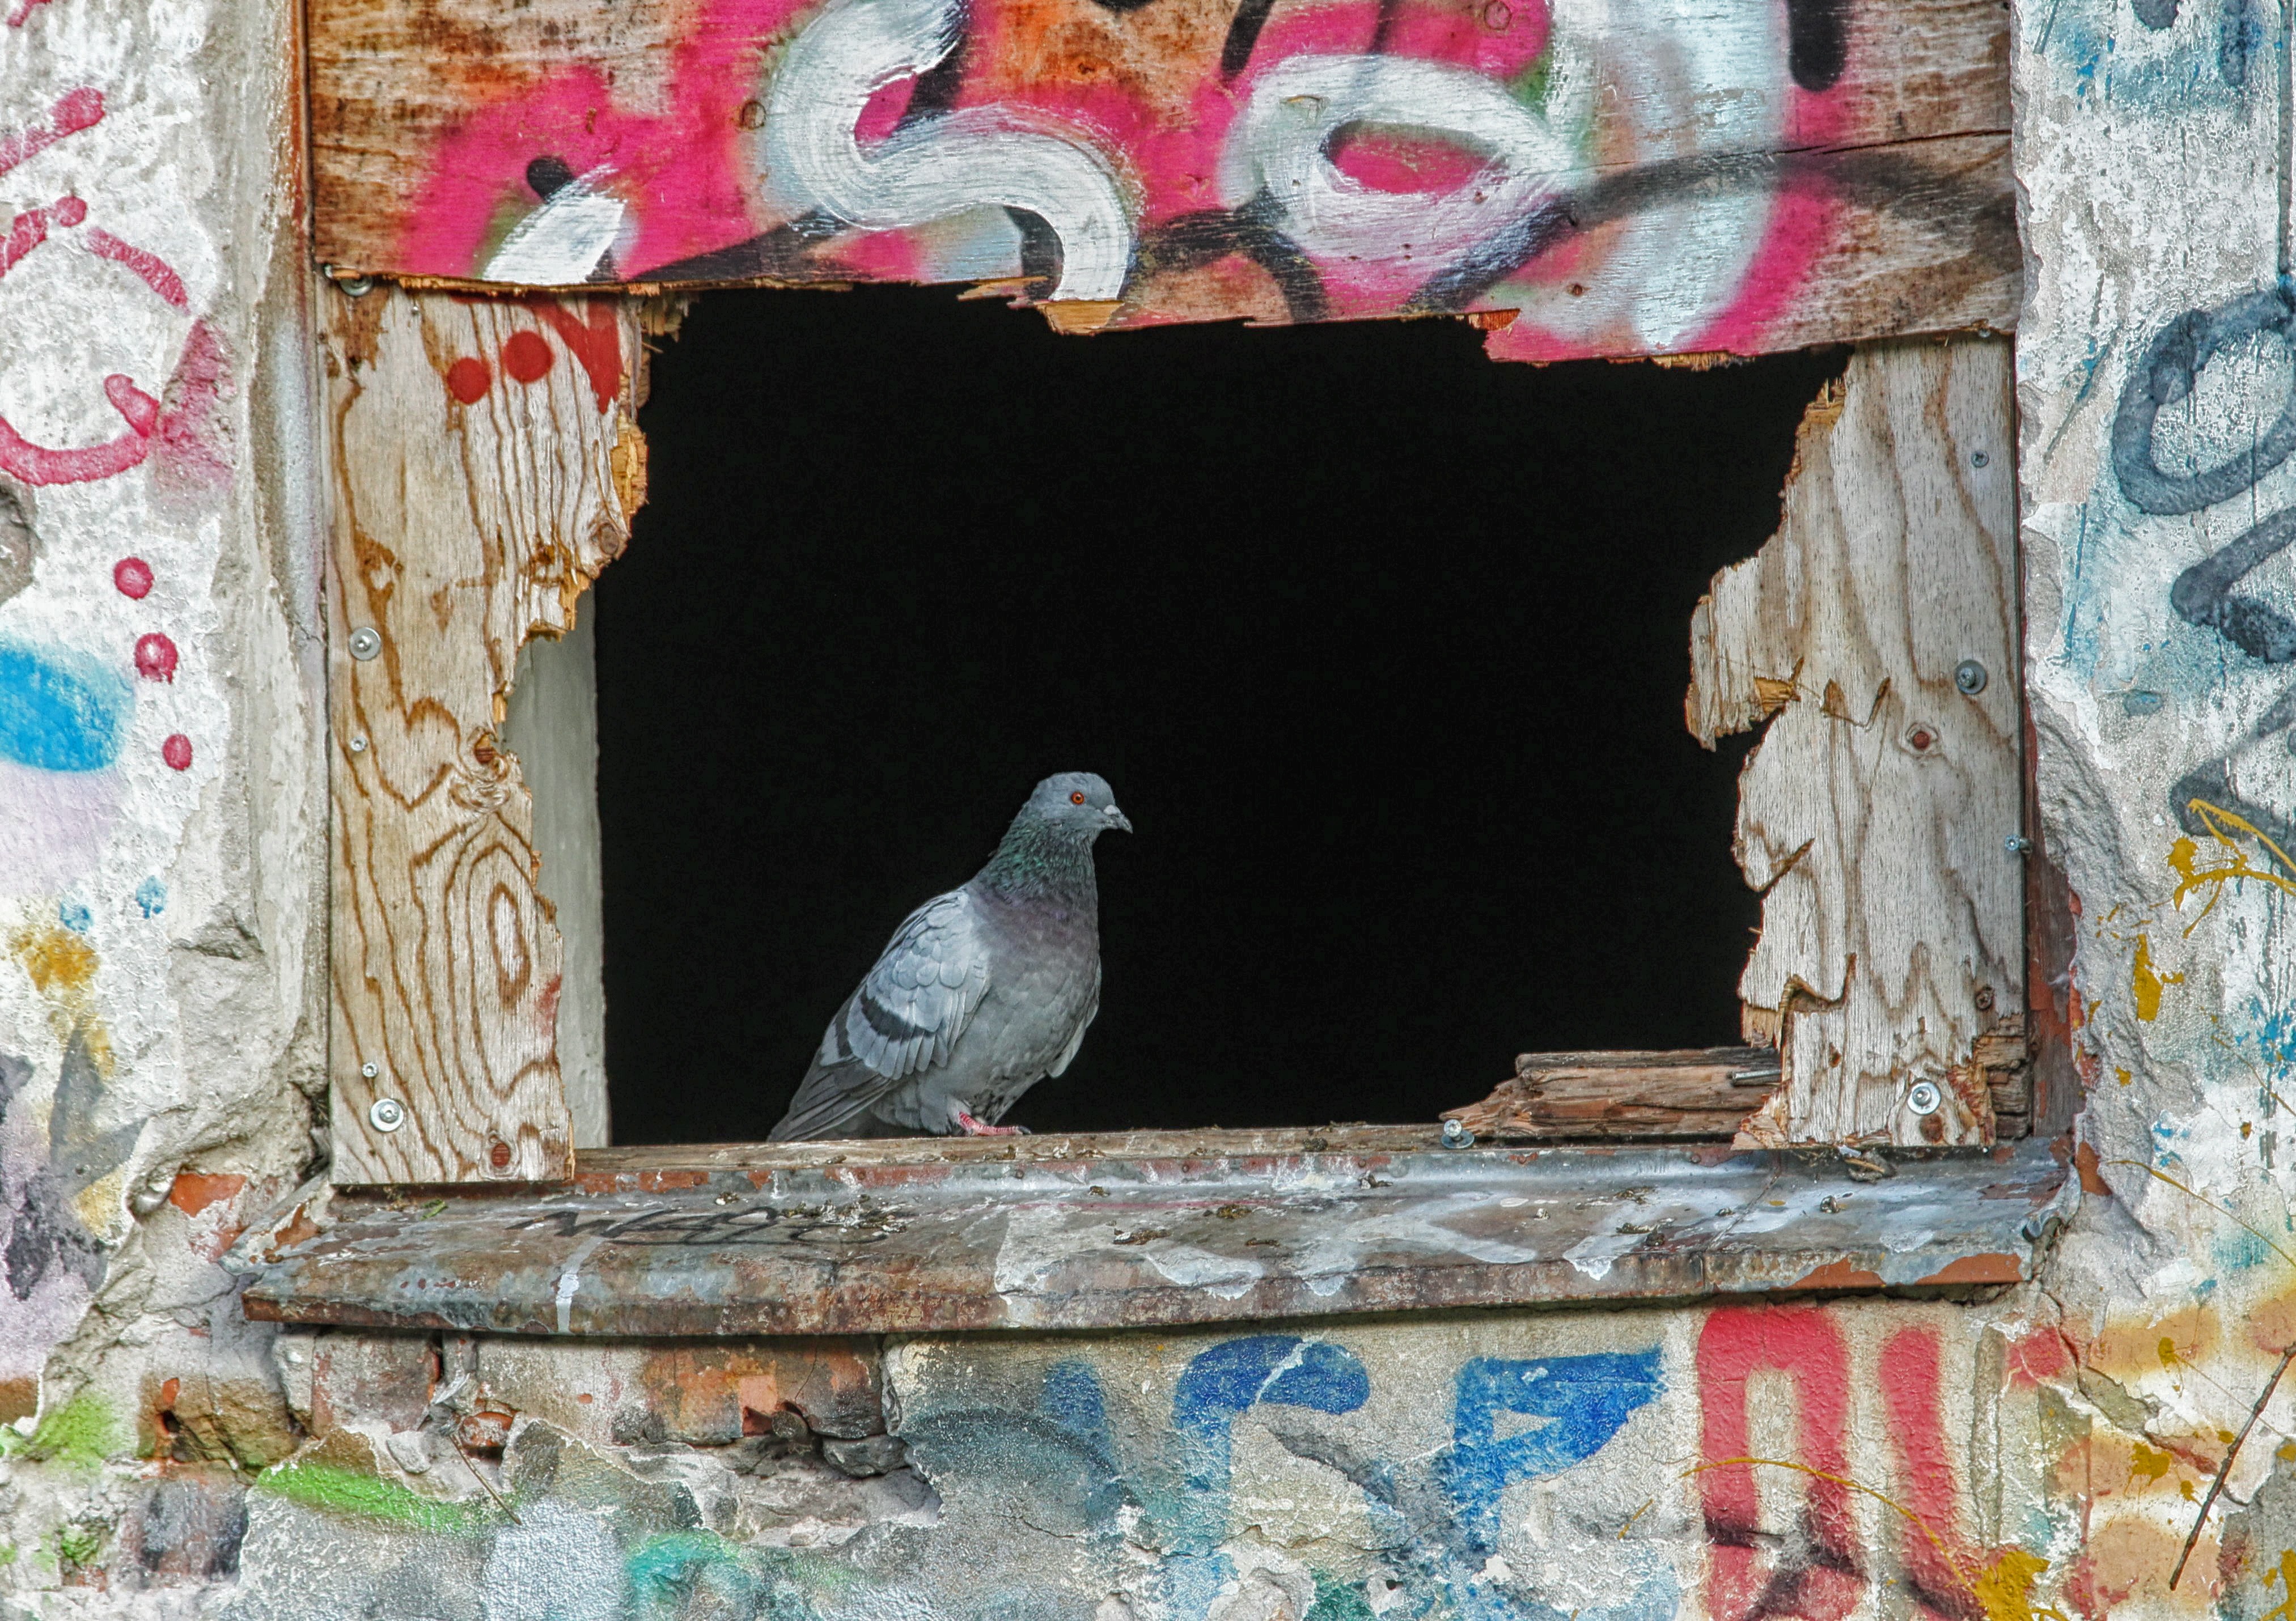
bird, architecture, window, urban, grunge, graffiti, painting, outside, art, pigeon, picture frame, sill